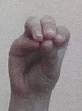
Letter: ha